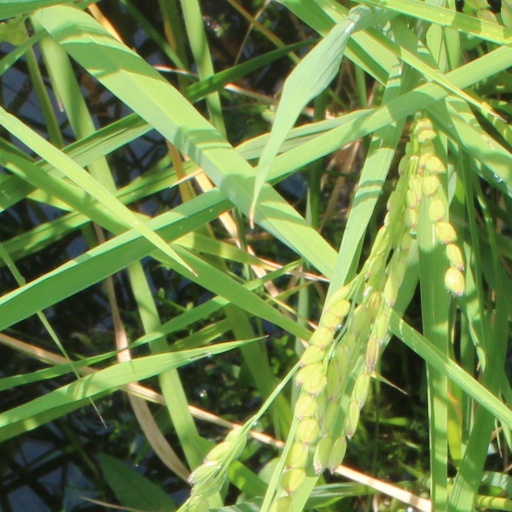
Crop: rice